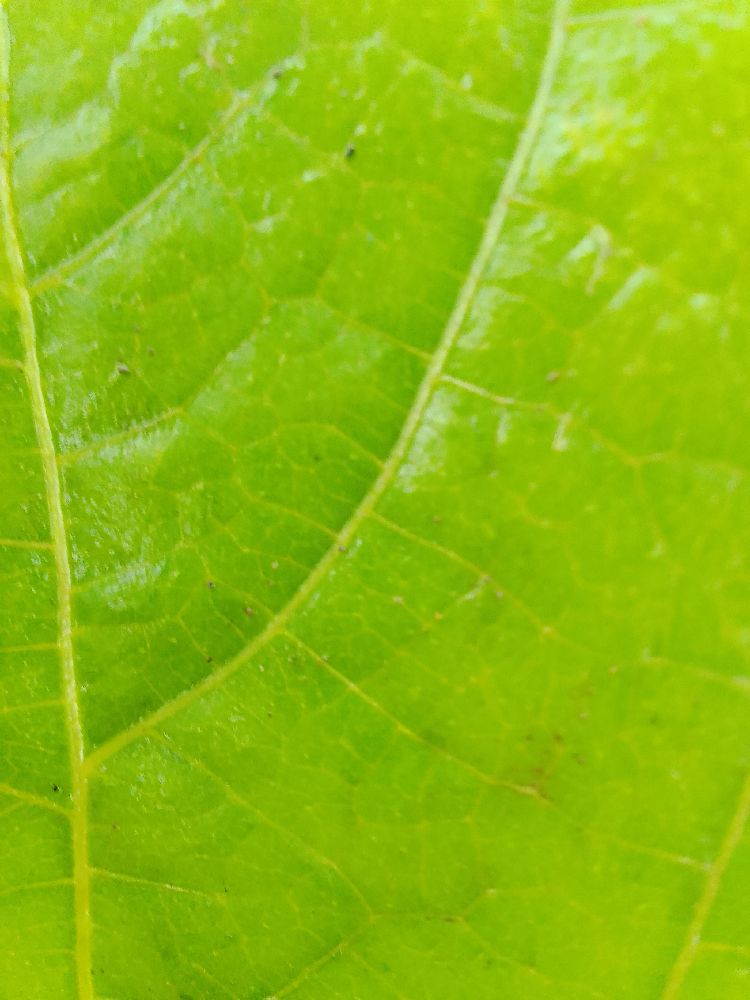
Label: healthy